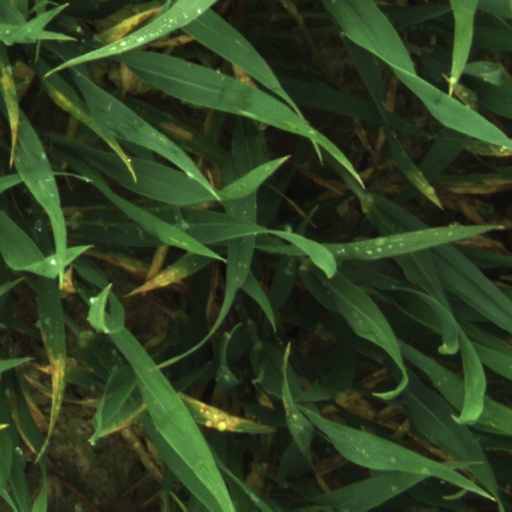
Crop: wheat